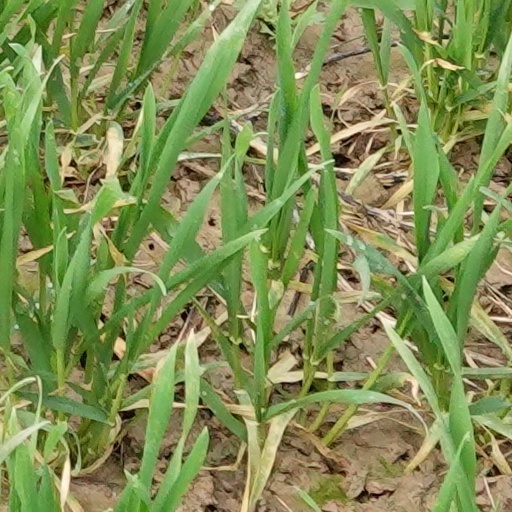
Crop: wheat